Record (agricultural vehicles)

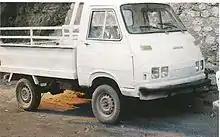
Record GS 2000 truck (1980)

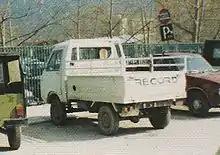
Record GS 2000 truck (back view)

Record A.E.B.E. (brand also spelled in Greek as Ρεκόρ) was the name of a Greek company producing agricultural machinery and vehicles, founded in Heraklion, Crete in 1957 and dissolved in 1999. Its products included walking tractors (introduced in 1958), a family of characteristic Greek three-wheel vehicles that combined truck and tractor functions (introduced in 1966), "proper" tractors (introduced in 1970), and four-wheel trucks (introduced in 1978); mechanical equipment such as clutches and gearboxes for use in its vehicles were also produced. The main market was Greece, although some of its walking tractors were exported. Annual vehicle production in the late 1970s and early 1980s averaged 500 units.